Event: Nepal Earthquake
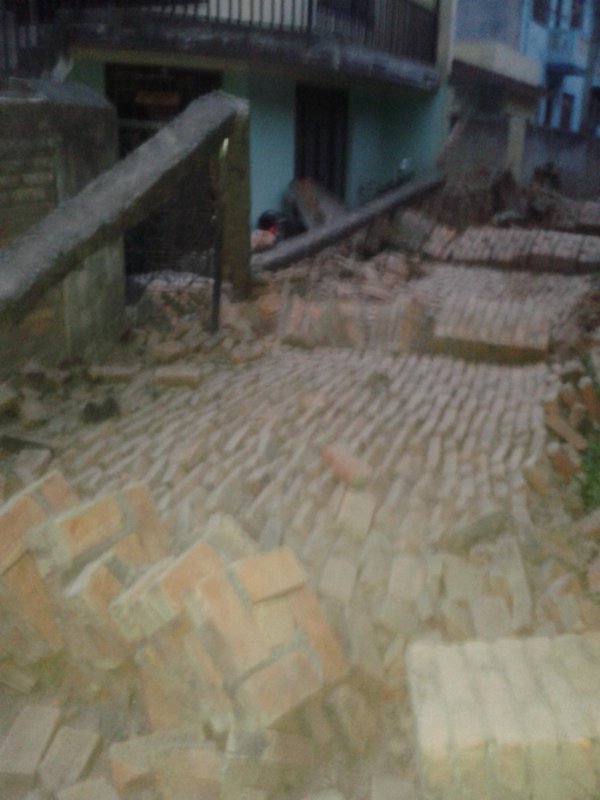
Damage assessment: damage